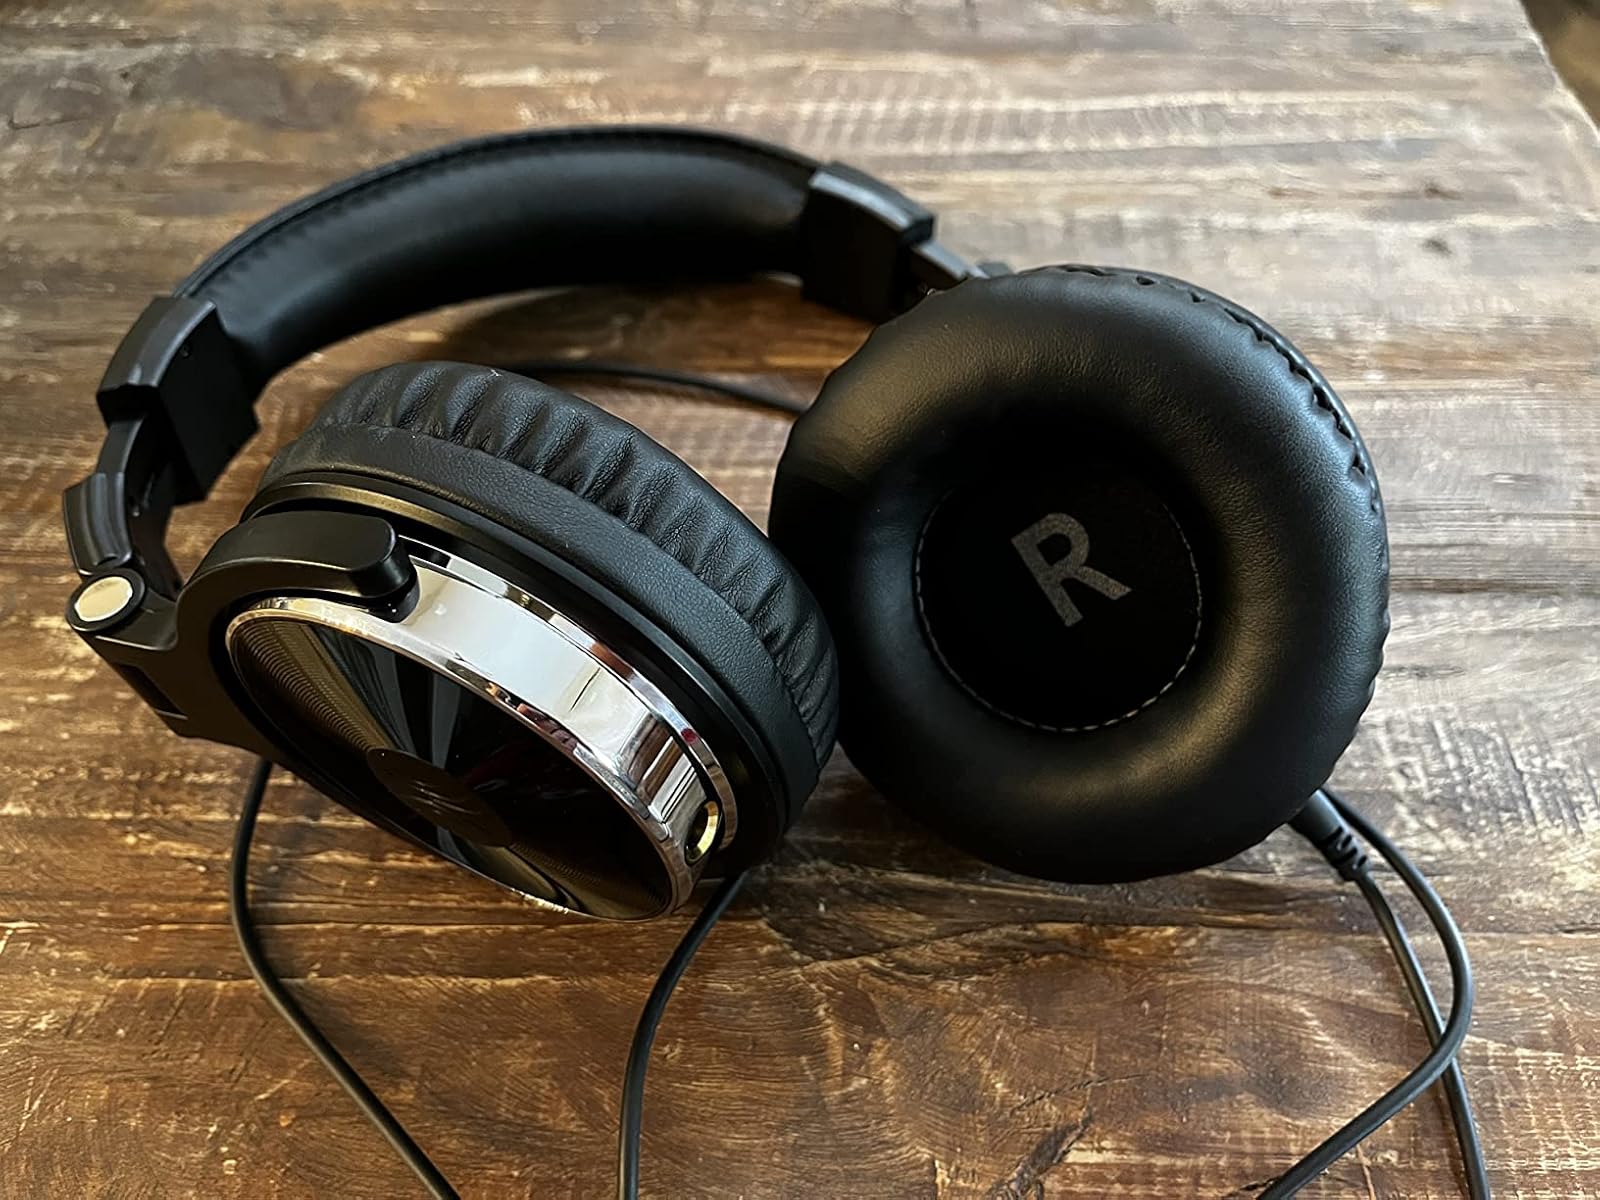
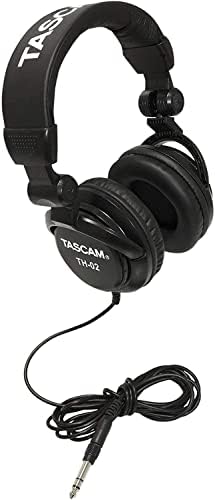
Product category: headphones
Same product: no